2008–2010 automotive industry crisis

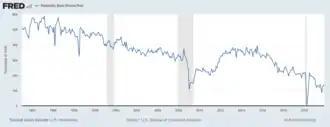
US automobile manufacturing, 1993–2021

The crisis in the United States is mainly defined by the government rescue of both General Motors and Chrysler. Ford secured a line of credit in case they require a bridging loan in the near future. Car sales declined in the United States, affecting both US based and foreign car manufacturers. The bridging loans led to greater scrutiny of the U.S. automotive industry in addition to criticism of their product range, product quality, high labour wages, job bank programs. The government-backed rescue of the American auto industry gained the support of 37% of Americans in 2009 according to a CNN/Opinion Research Corporation poll, and it gained the support of 56% of Americans in 2012 according to a Pew Research Center poll. Chrysler was forced into bankruptcy in April 2009 and GM in May.